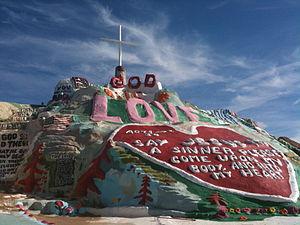
Salvation Mountain, en français « La Montagne du Salut », est une œuvre d'art couvrant une colline dans le désert du Colorado, au nord de Calipatria près de Slab City, et à plusieurs miles de la Salton Sea. Elle est située dans l'Imperial County, en Californie.